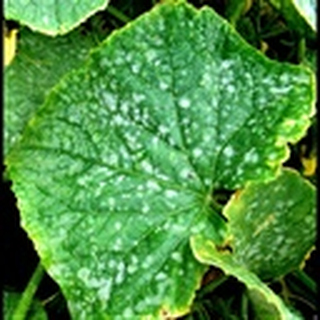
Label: cotton_powdery_mildew